Point Defiance Zoo & Aquarium

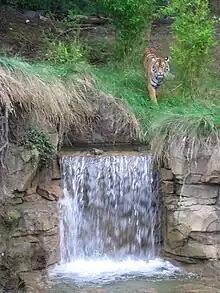
A tiger at the top of a waterfall in Asian Forest Sanctuary

This 5 acre (2.0 ha) exhibit complex which opened on July 1, 2004 simulates the forests of southeast Asia with a waterfall, streams, and plants native to the region such as bamboo. The complex is designed so that species are rotated to different parts of the exhibit each day. Asian Forest Sanctuary includes Sumatran tigers, northern white-cheeked gibbons, siamangs, and formerly an Asian elephant named Suki that died in August 2024.